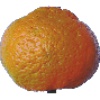
Label: Mandarine 1